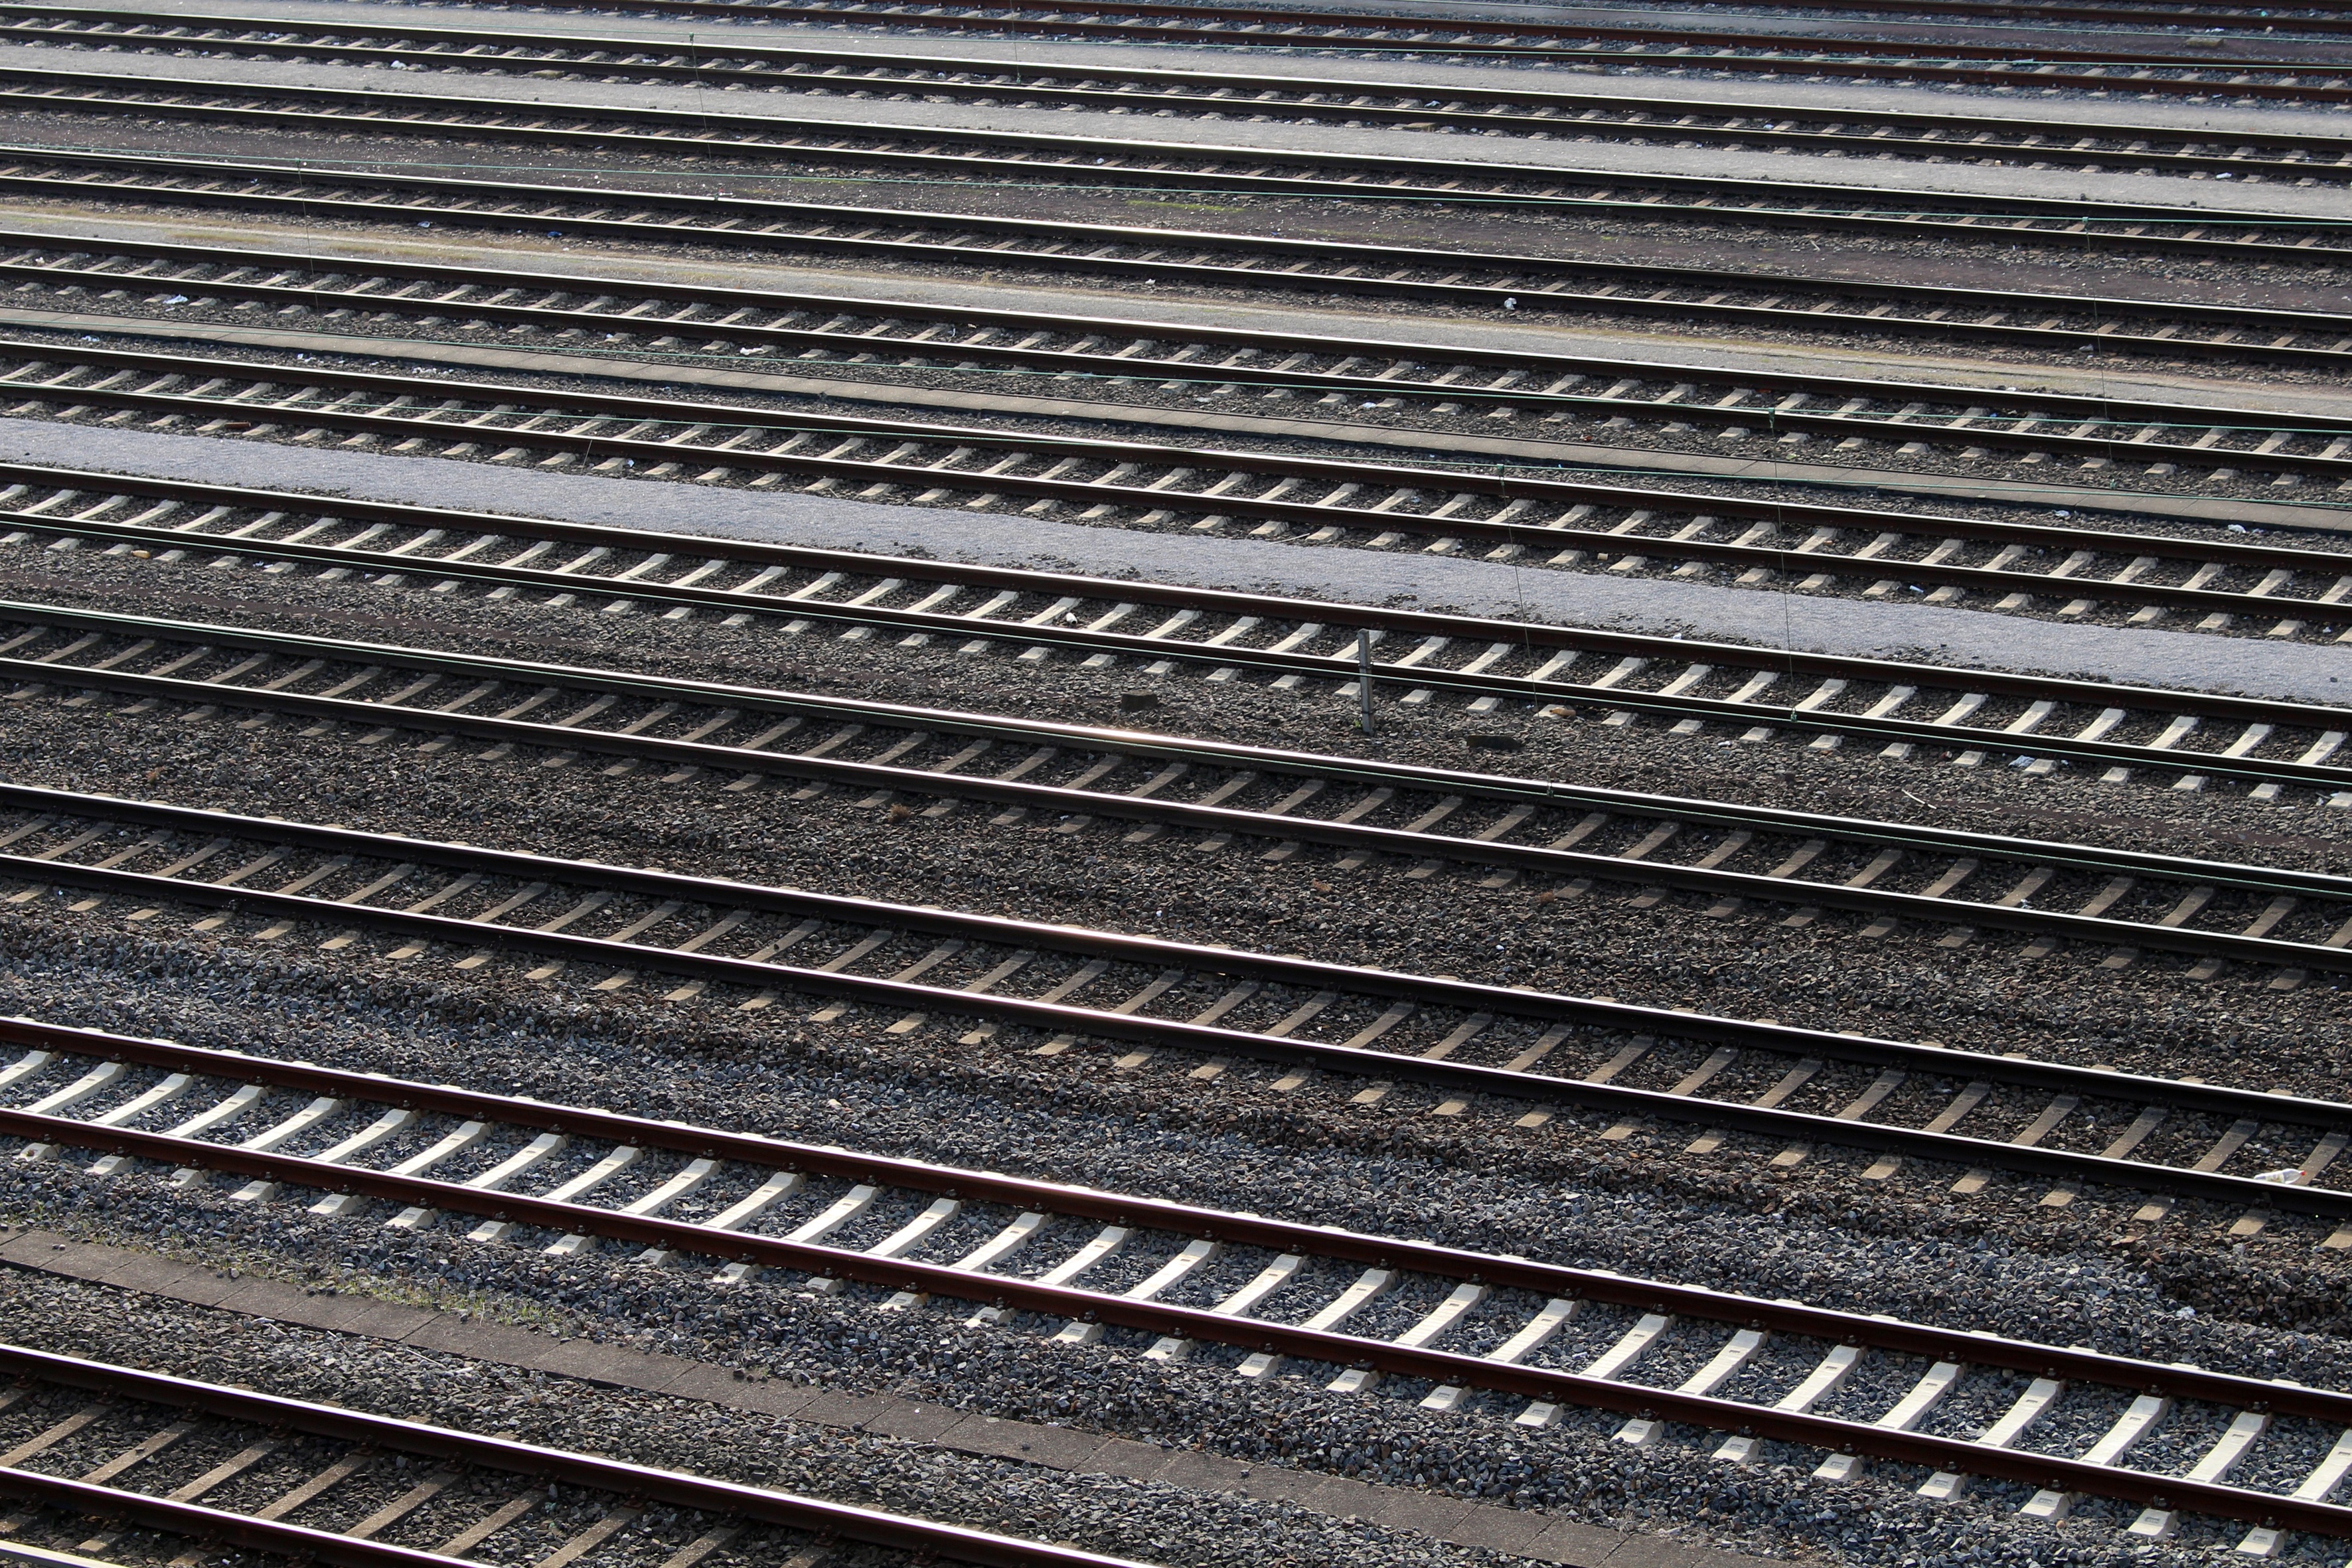
wood, track, railway, traffic, floor, train, travel, transport, pattern, line, metal, station, endless, monochrome, material, tire, tracks, lines, gravel, passengers, uniform, parallel, iron, railway station, connection, seemed, distant, train tracks, gleise, railway tracks, public means of transport, rail traffic, railway line, track bed, tread, railroad tracks, bird's eye view, railway rails, regional traffic, regional train, railway track, track rails, clear lines